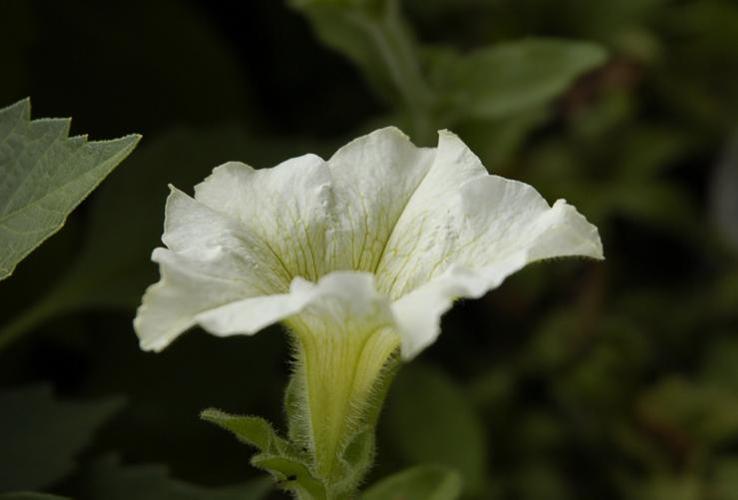
Label: petunia